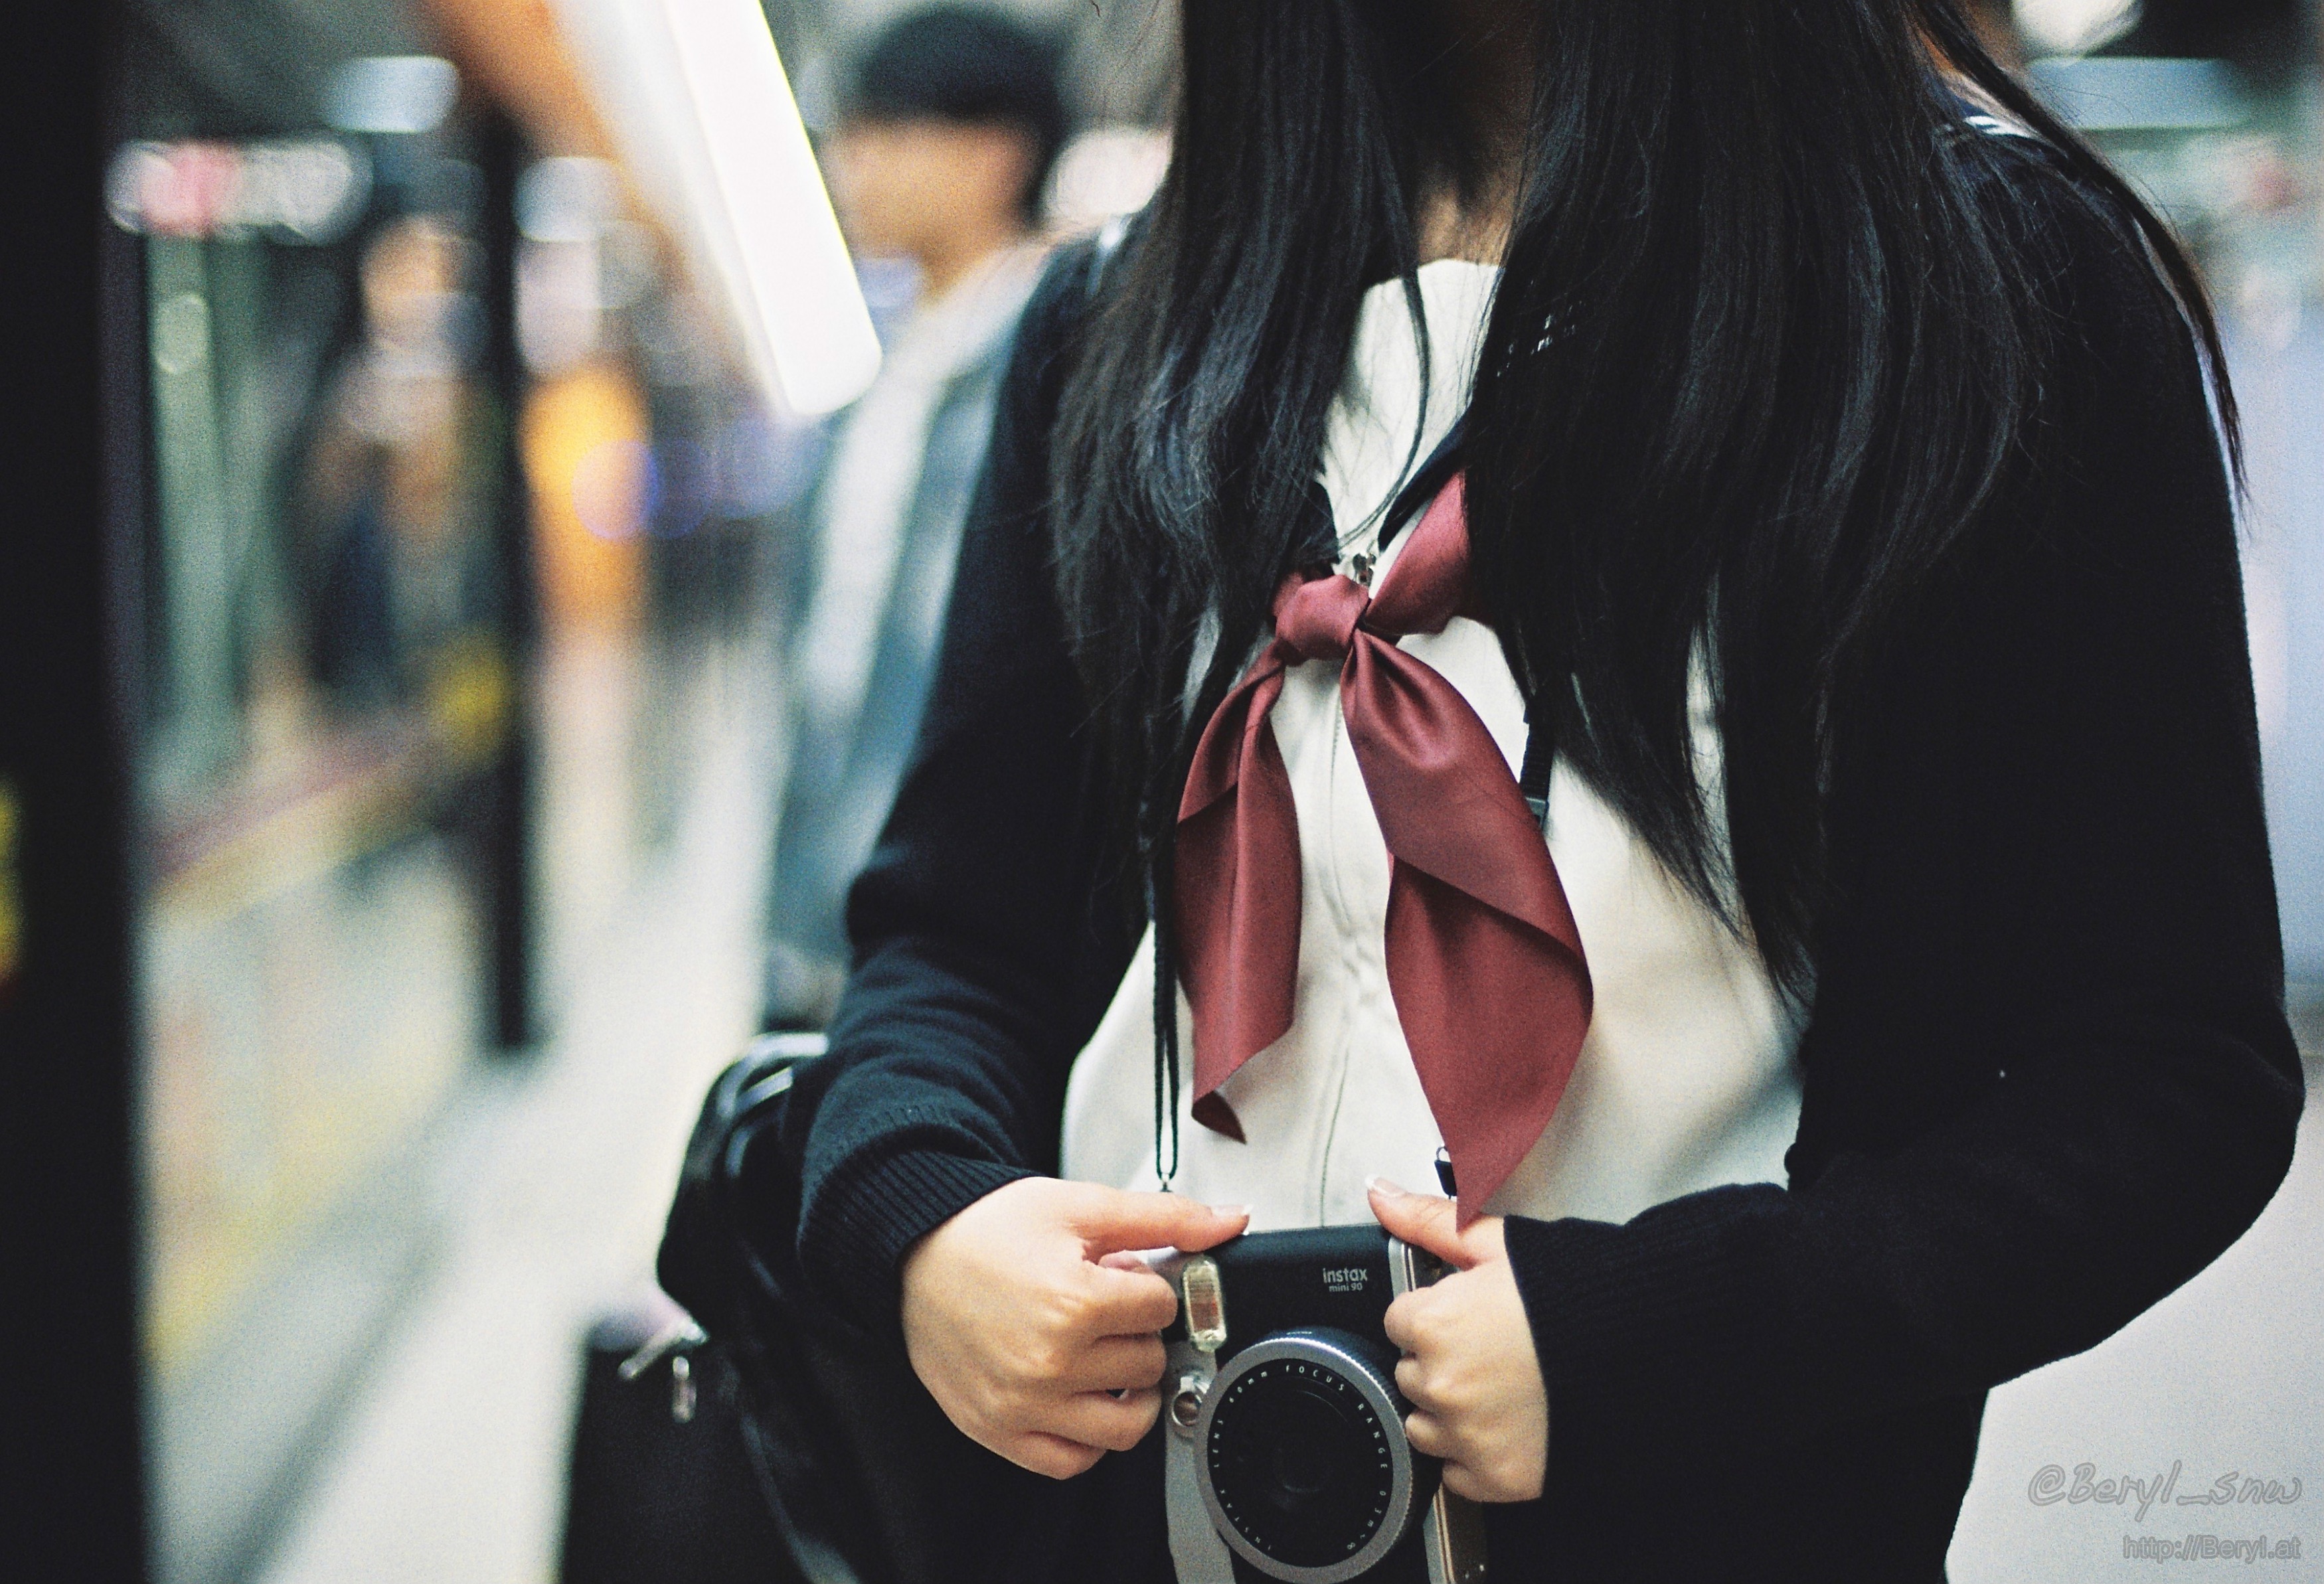
bokeh, girl, hair, grain, cute, train, film, analog, metro, underground, coat, fashion, nikon, clothing, black, lady, hairstyle, 50mm, glasses, lowlight, beauty, faceless, uniform, school, costume, longhair, schoolgirl, nikonf3, schooluniform, agfavistaplus200, ais50mmf14, fujifilminstax, wideopen, mtr, interaction